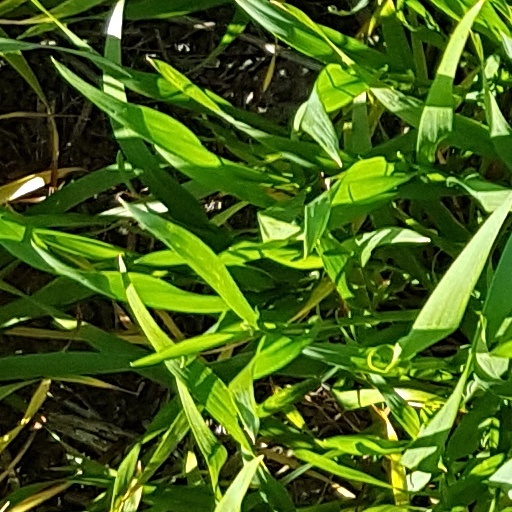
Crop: wheat